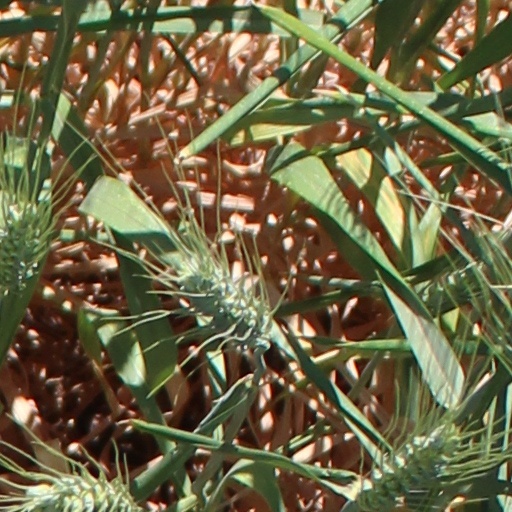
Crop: wheat